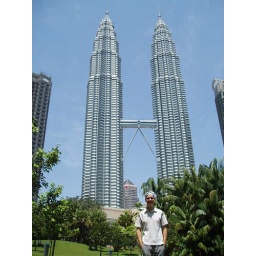
The Petronas twin towers (2nd tallest building in the world)